Mikagura School Suite

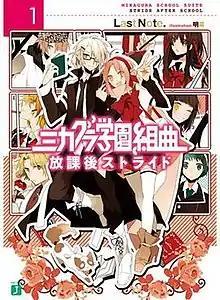
Light novel volume 1 cover

is a Japanese light novel series written by Last Note, with illustrations by Akina. The novels are inspired by songs written by Last Note which use Vocaloids for the vocals. Media Factory published eight volumes of the novels from July 2013 to August 2016. A manga adaptation by Sayuki was serialized in Media Factory's "Monthly Comic Gene" magazine. An anime television series produced by Doga Kobo and directed by Tarō Iwasaki aired in Japan between April and June 2015.